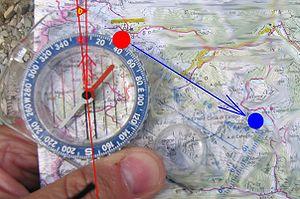
Une boussole est un instrument de navigation constitué d’une aiguille magnétisée qui s’aligne sur le champ magnétique de la Terre. Elle indique ainsi le Nord magnétique, à distinguer du Pôle Nord géographique. La différence entre les deux directions en un lieu donné s’appelle la déclinaison magnétique terrestre. Selon la précision requise, on s'accommode de cette différence ou on utilise un abaque de compensation. Observé depuis la France, les deux directions sont sensiblement identiques.